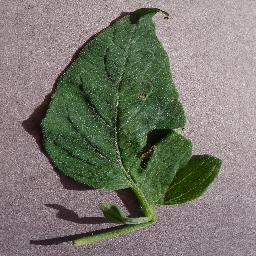
Label: Tomato___Target_Spot